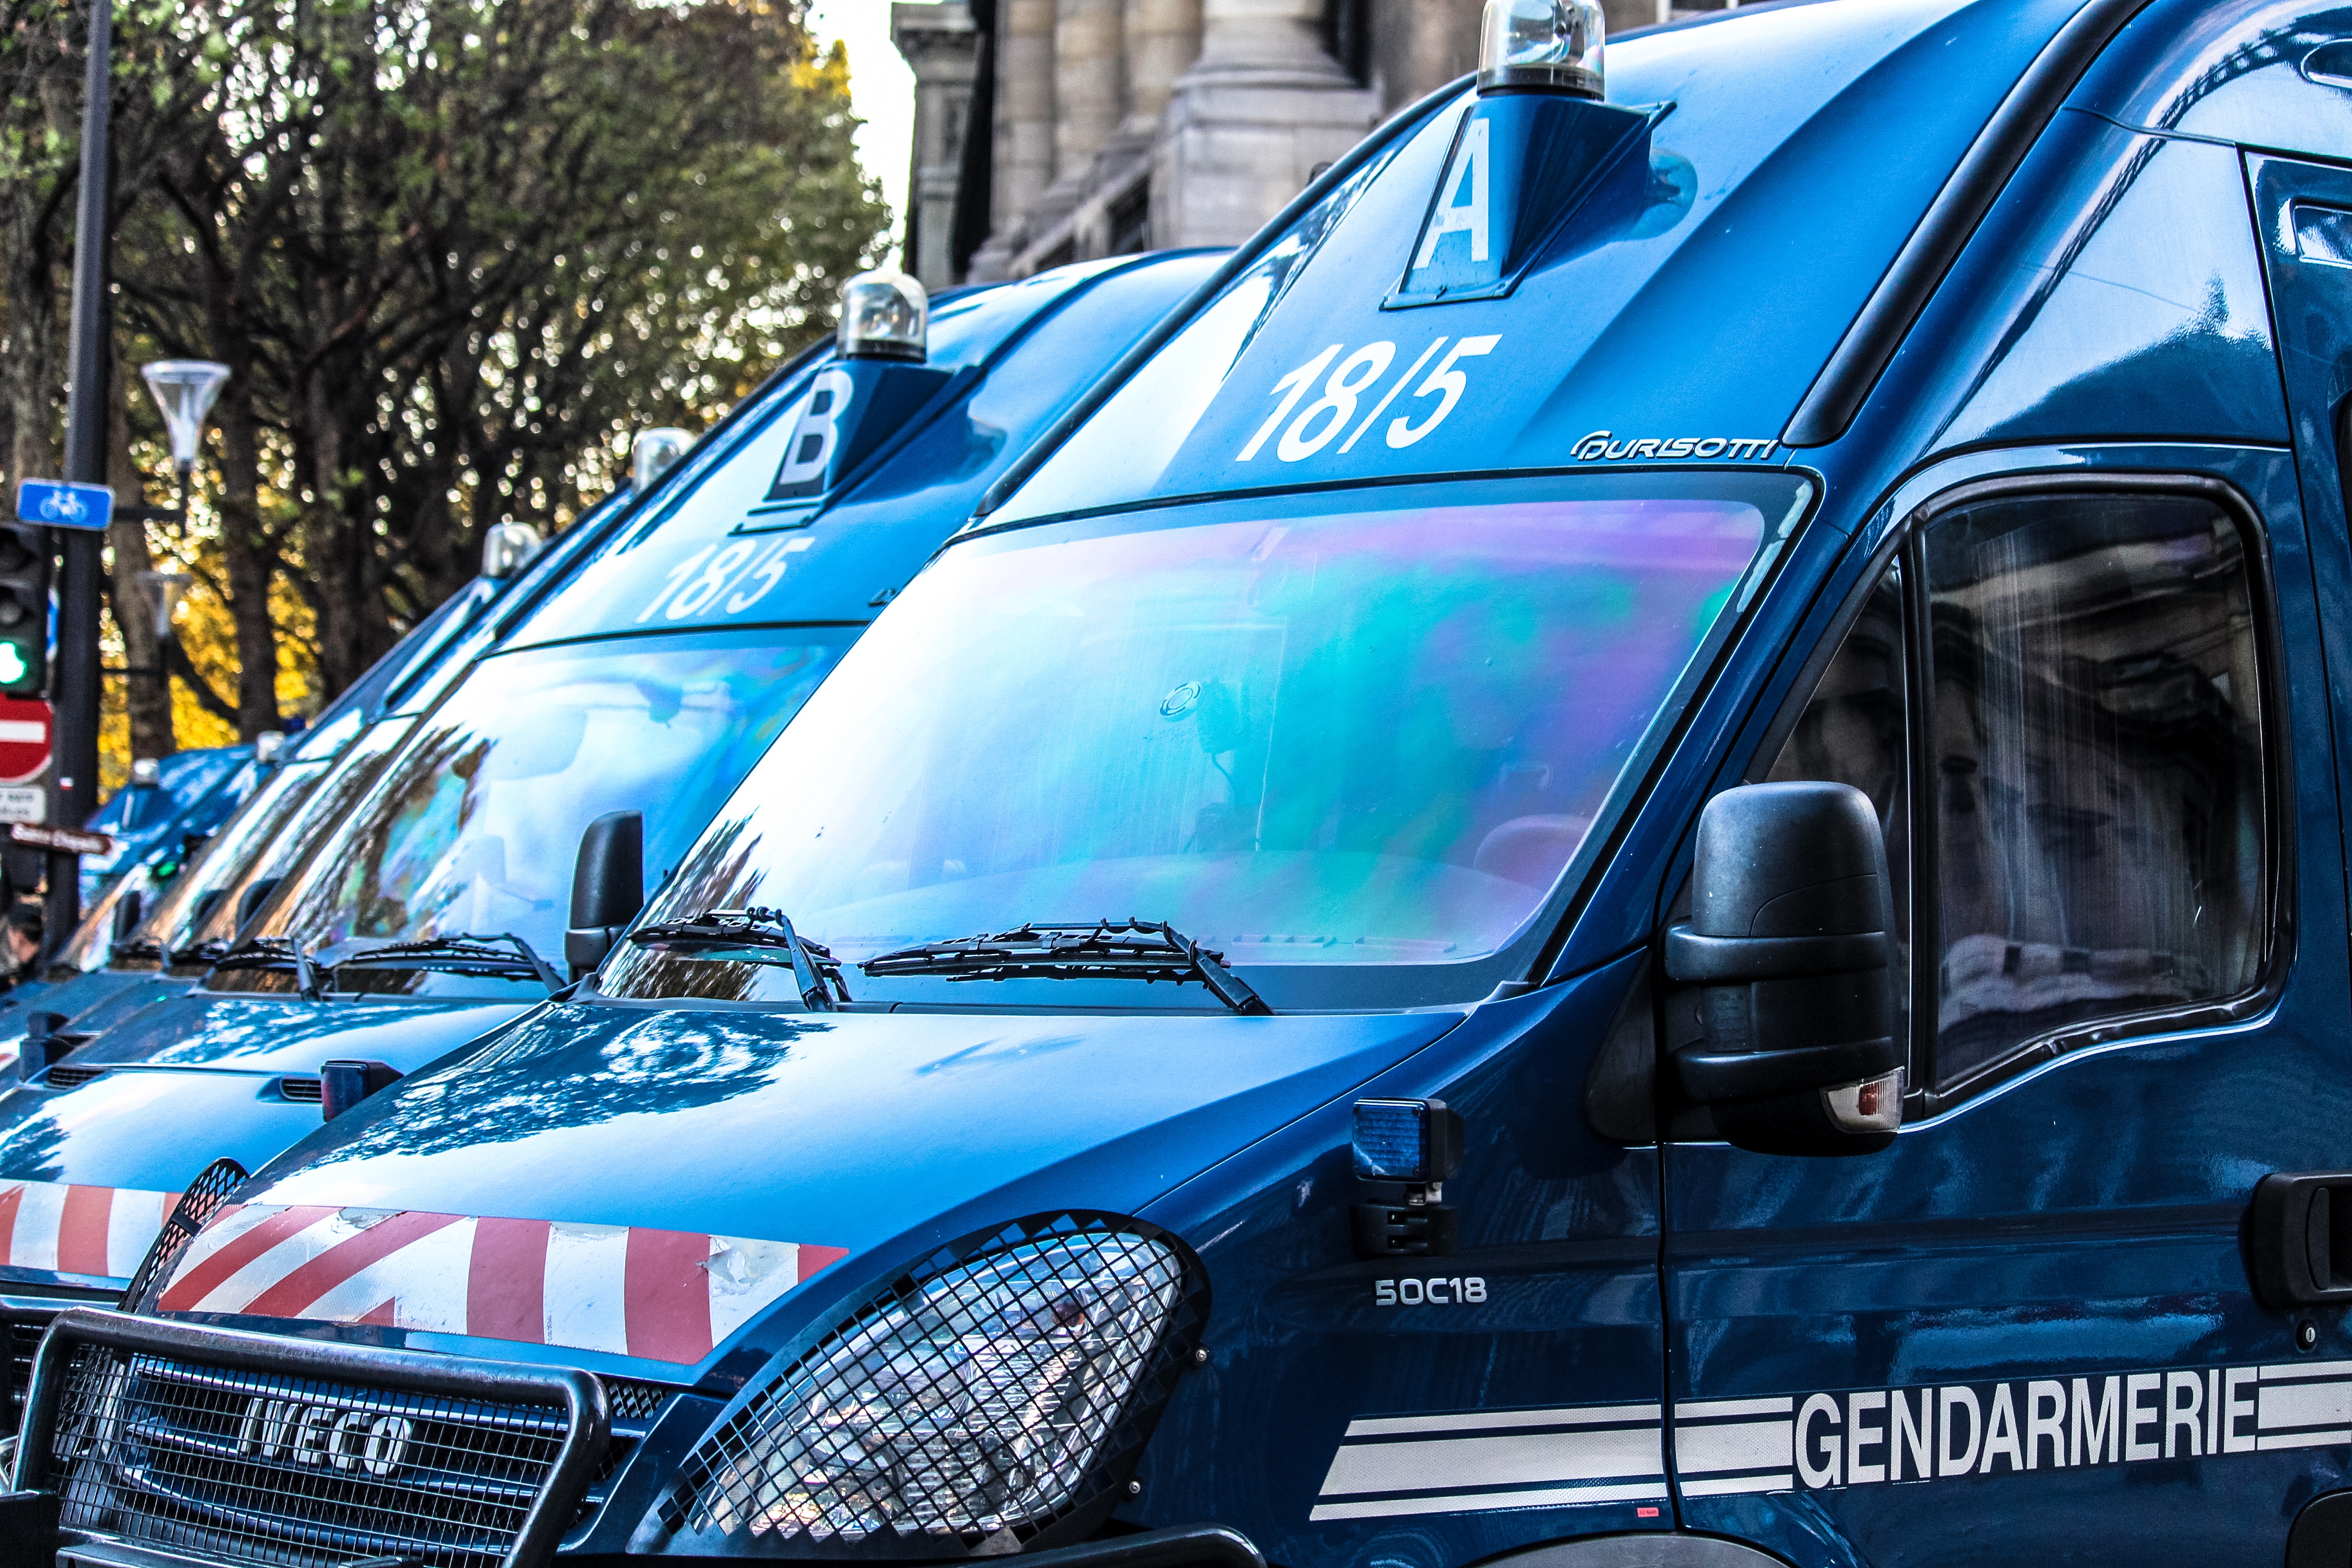
traffic, car, transport, vehicle, public transport, motor vehicle, automotive exterior, luxury vehicle